Lower Silesian Agglomeration Railway

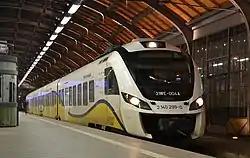

Lower Silesian Agglomeration Railway (Polish: "Dolnośląskie Koleje Aglomeracyjne") is a suburban rail network for the Wrocław agglomeration, covering approximately 350 km of mostly electrified double-track lines within the PKP network. Since 2009, Wrocław's authorities have been developing the system, operated primarily by Polregio and the regional Koleje Dolnośląskie company. The initiative addresses urban growth, insufficient public transport, suburban migration, traffic congestion, and air pollution.